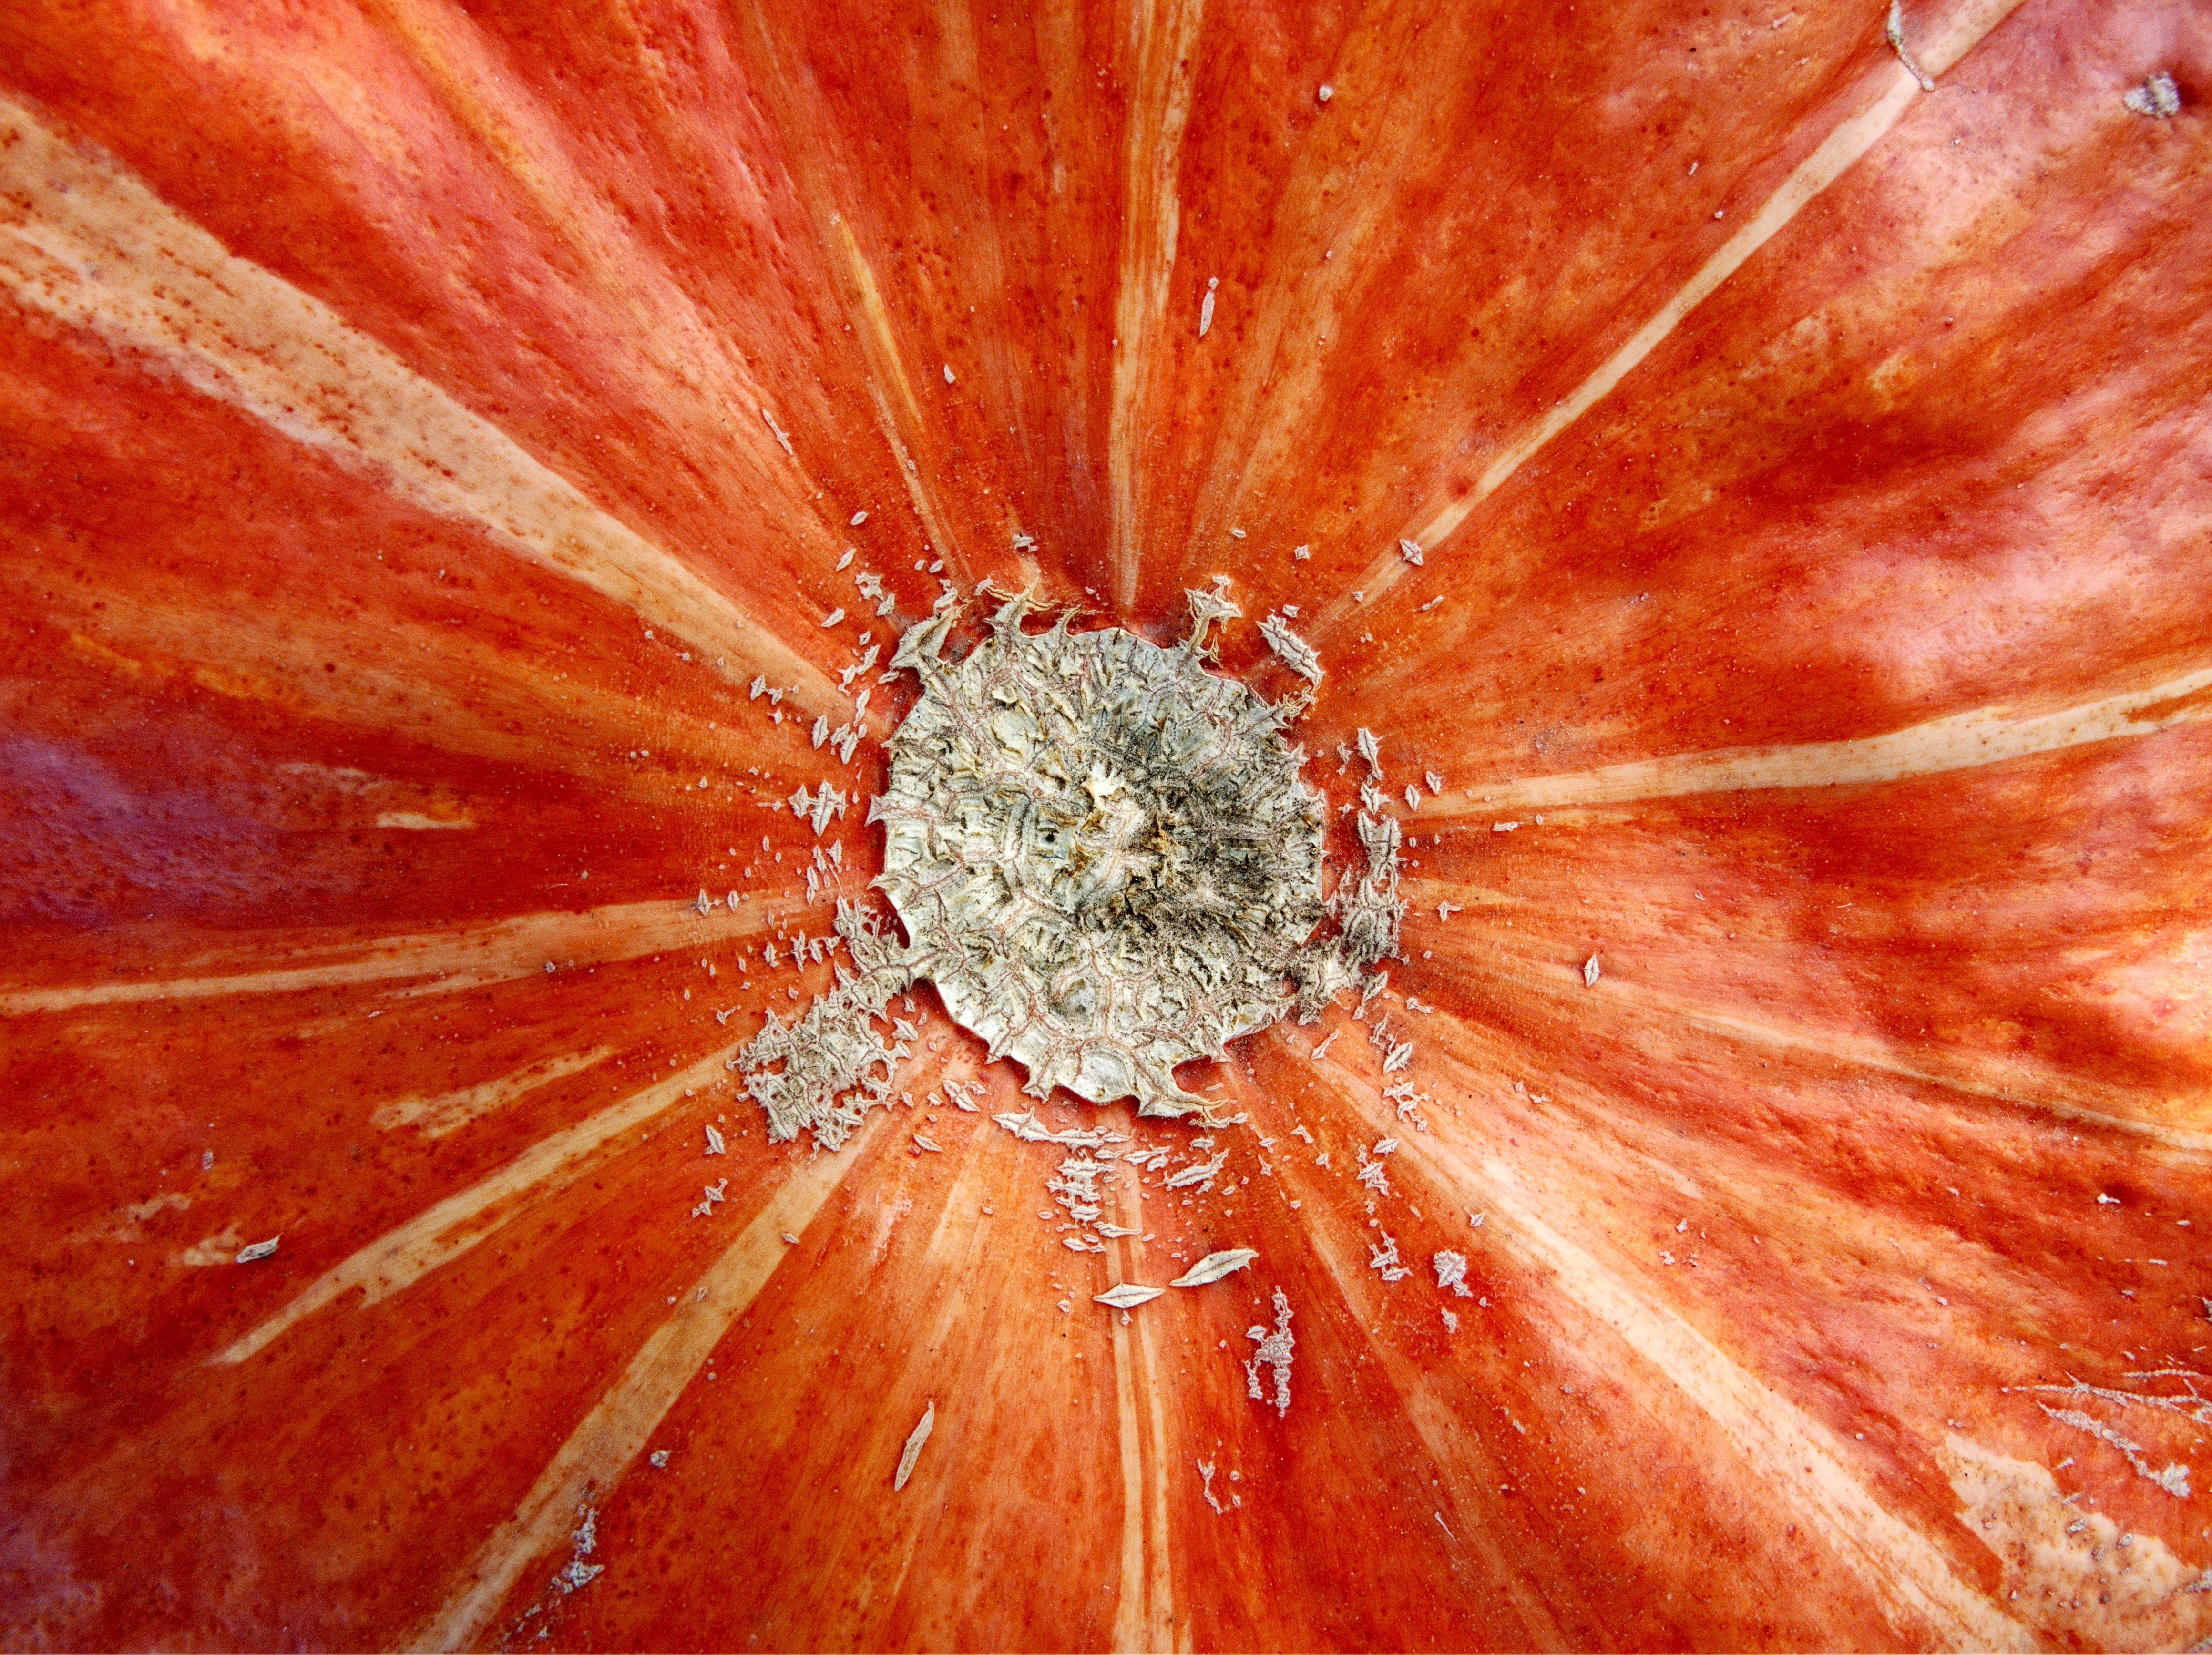
plant, leaf, fall, flower, petal, orange, red, harvest, produce, vegetable, autumn, pumpkin, flora, squash, close up, thanksgiving, patch, jack o lantern, skin, center, centre, target, organic, macro photography, radial, flowering plant, blemish, land plant